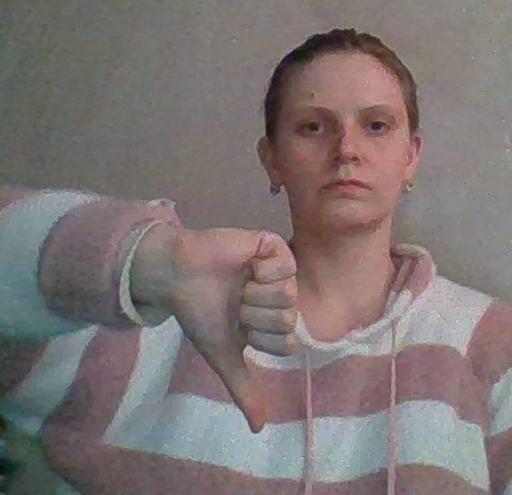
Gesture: dislike